Share taxi

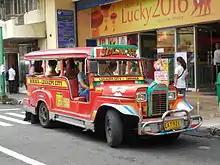
A typical jeepney in Legazpi, The Philippines

Minivans and minibuses are used as vehicles for hire and referred to as "dala dala" in Tanzania. While "dala dala" may run fixed routes picking up passengers at central locations, they will also stop along the route to drop someone off or allow a prospective passenger to board. Before minibuses became widely used, the typical "dala dala" was a pick-up truck with benches placed in the truck bed.